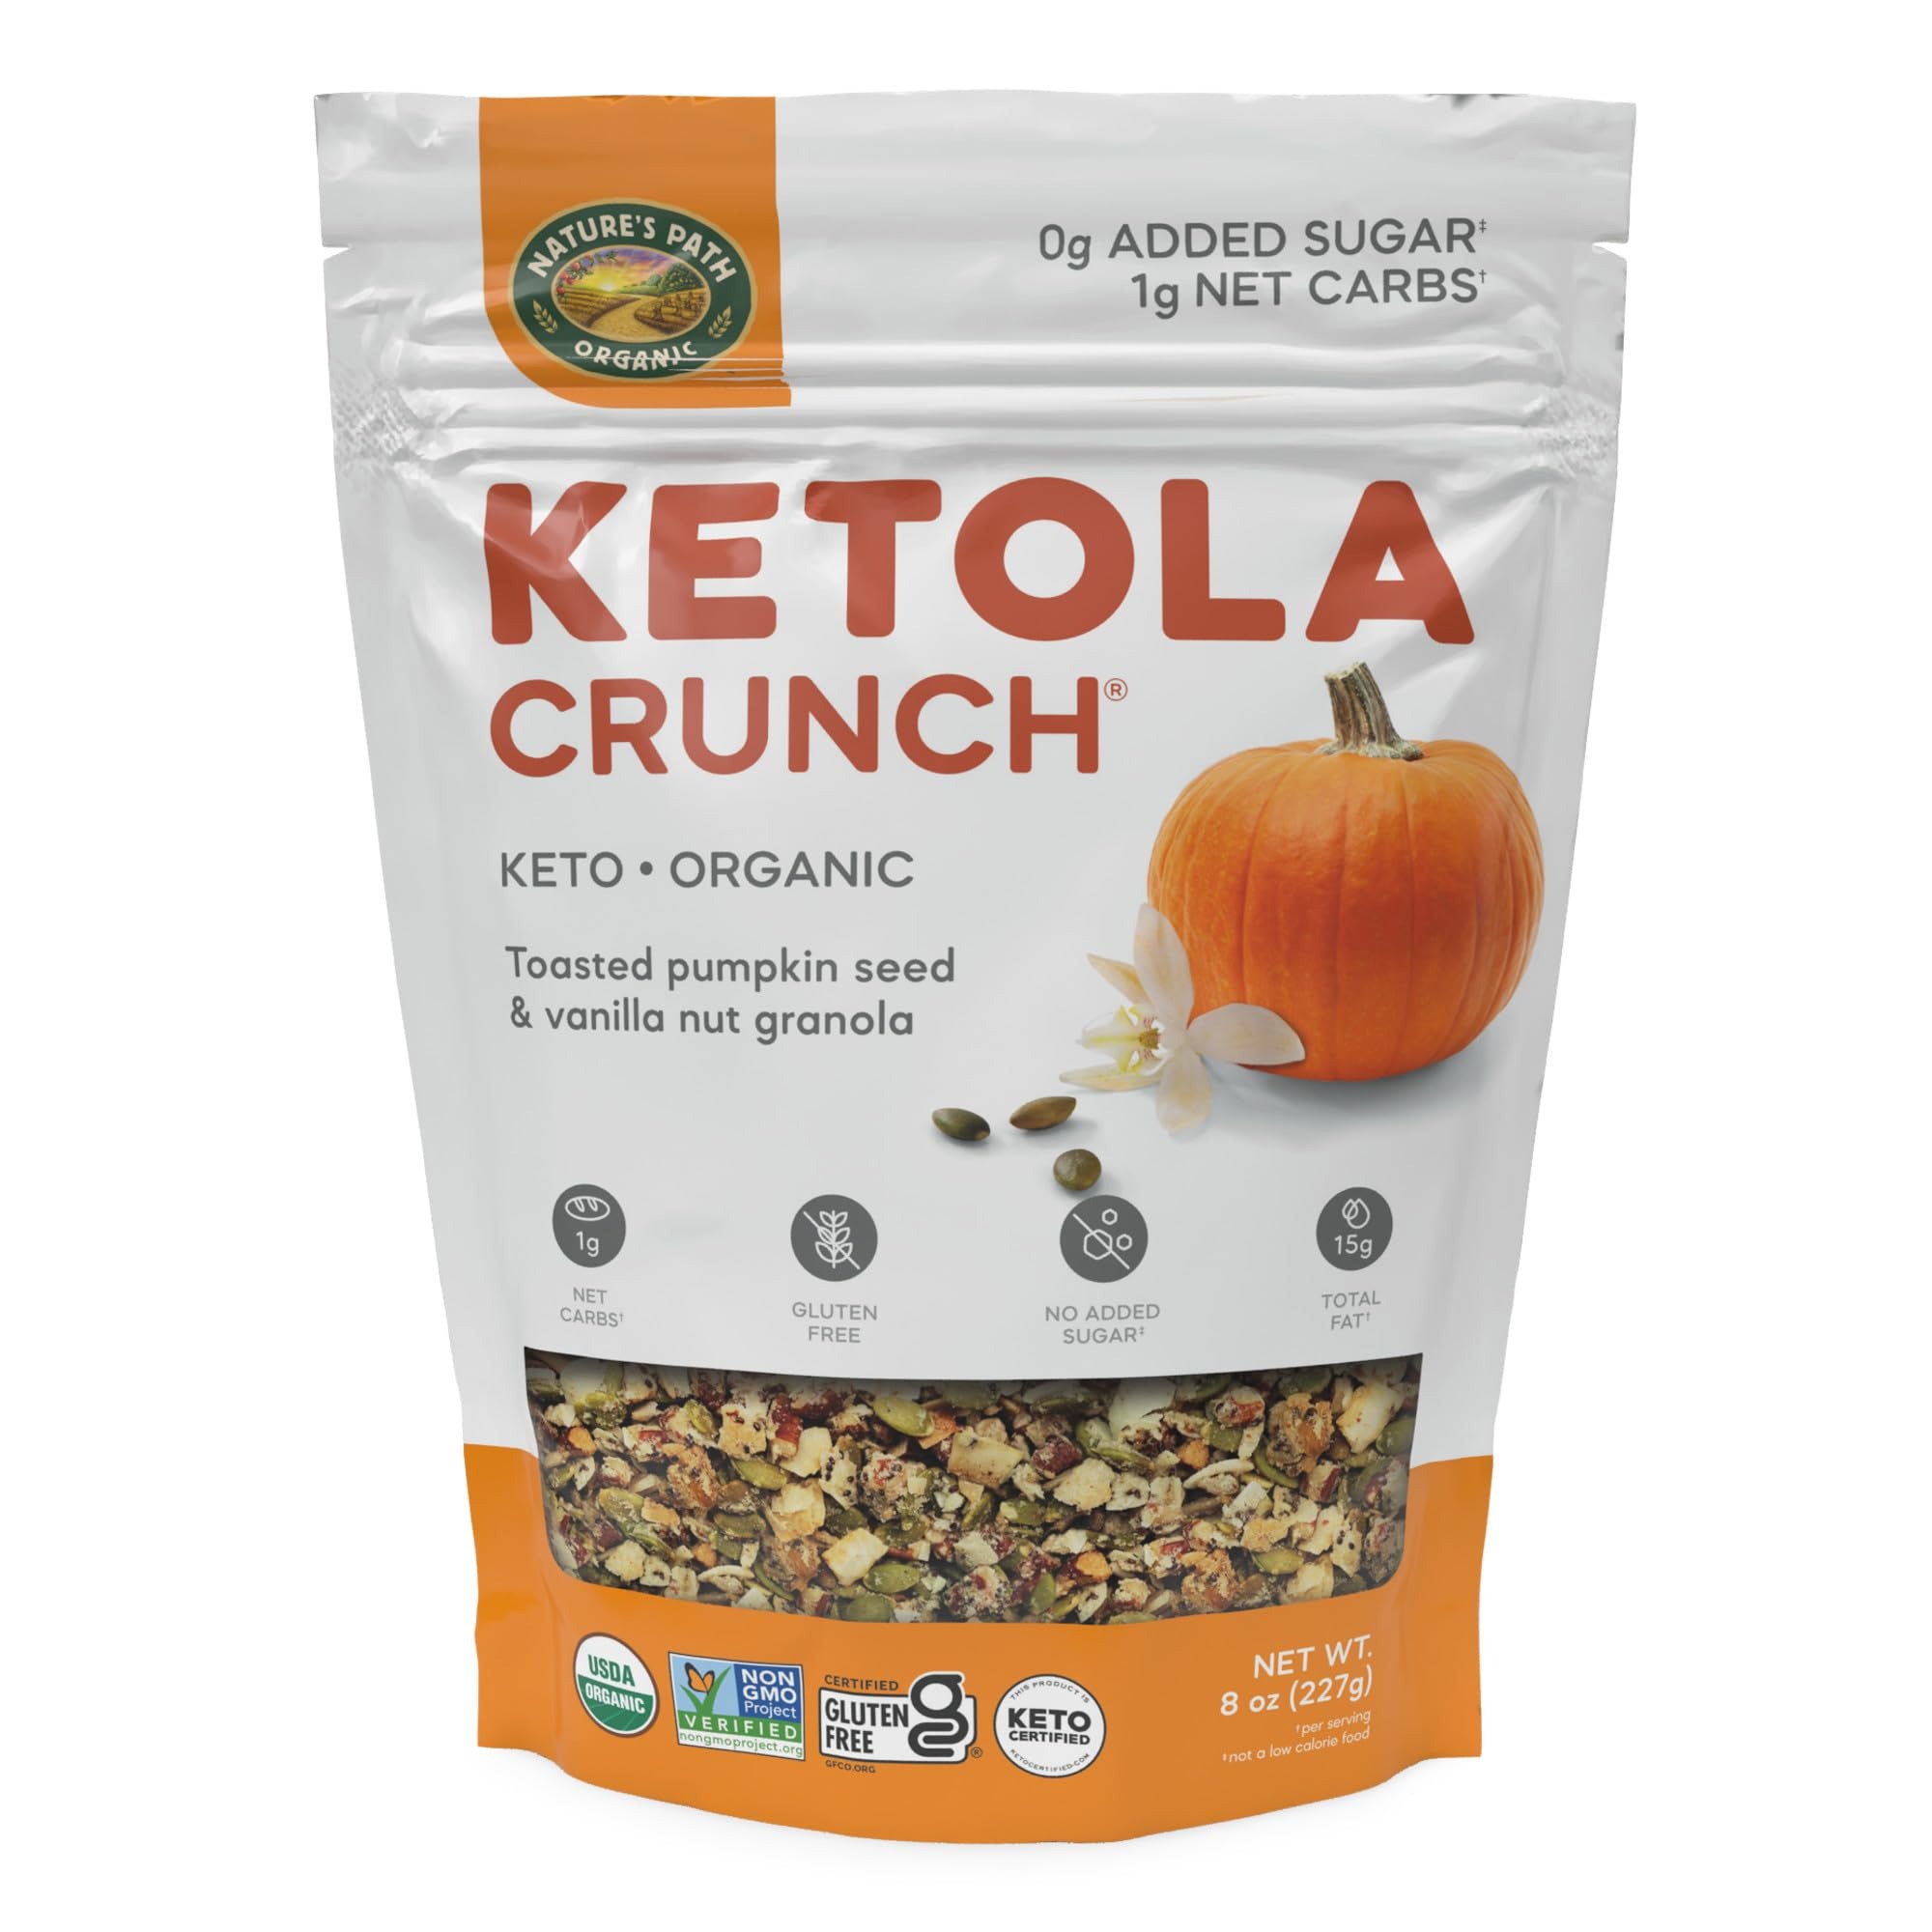
Item Name: Nature's Path Organic Ketola Crunch® Toasted Pumpkin Seed & Vanilla Nut Granola, 8 oz (Pack of 1), Gluten Free, Non-GMO
Bullet Point 1: Contains: 1 Pouch of Nature's Path Ketola Crunch Toasted Pumpkin Seed & Vanilla Nut Granola, 8 ounces
Bullet Point 2: Ketola Crunch Granola is the perfect hunger fix, whether you’re on the ketogenic diet, or in the mood for a low-carb snack.
Bullet Point 3: We made this new, crunchy, indulgent treat using fats sourced from coconut oil, nuts, and seeds with no added sugar. If you love toasted pumpkin seed flavor, we’ve found the perfect match for your taste buds.
Bullet Point 4: This delicious granola is a blended mix of seeds and nuts and is boosted with flavour with Erythritol and Monk Fruit – two incredible sugar alternatives that don’t spike your blood sugar levels.
Bullet Point 5: Only 1g net carbs per serving and 100% organic ingredients.
Bullet Point 6: Uses 100% Organic Ingredients, Non-GMO Project Verified, and Vegan.
Value: 8.0
Unit: Ounce

Price: 9.915